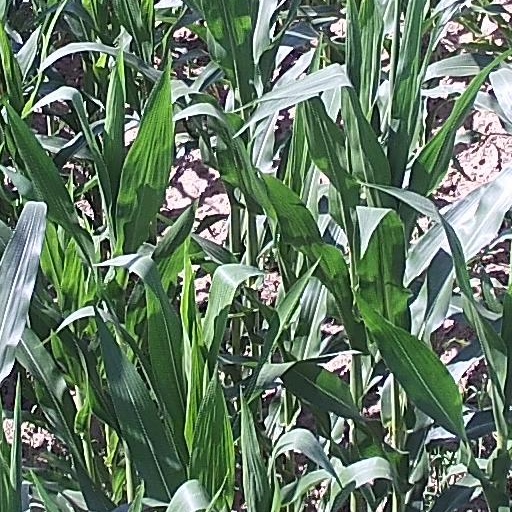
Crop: maize; corn